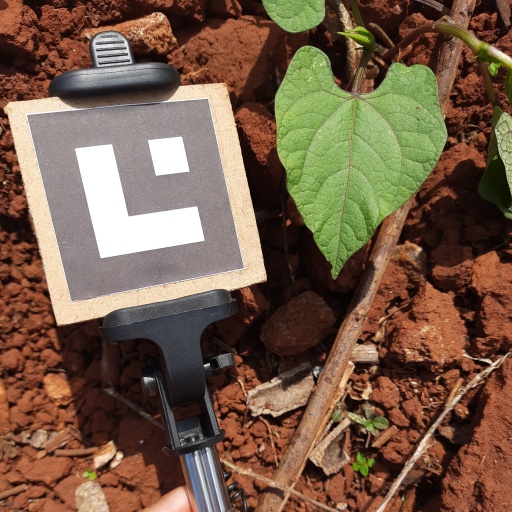
Observations: wavy surface, eating holes in the edge, with soild dust, under sunlight